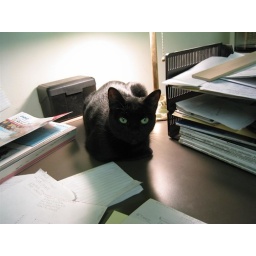
thumper in one of her favorite spots. underneath the desk lamp